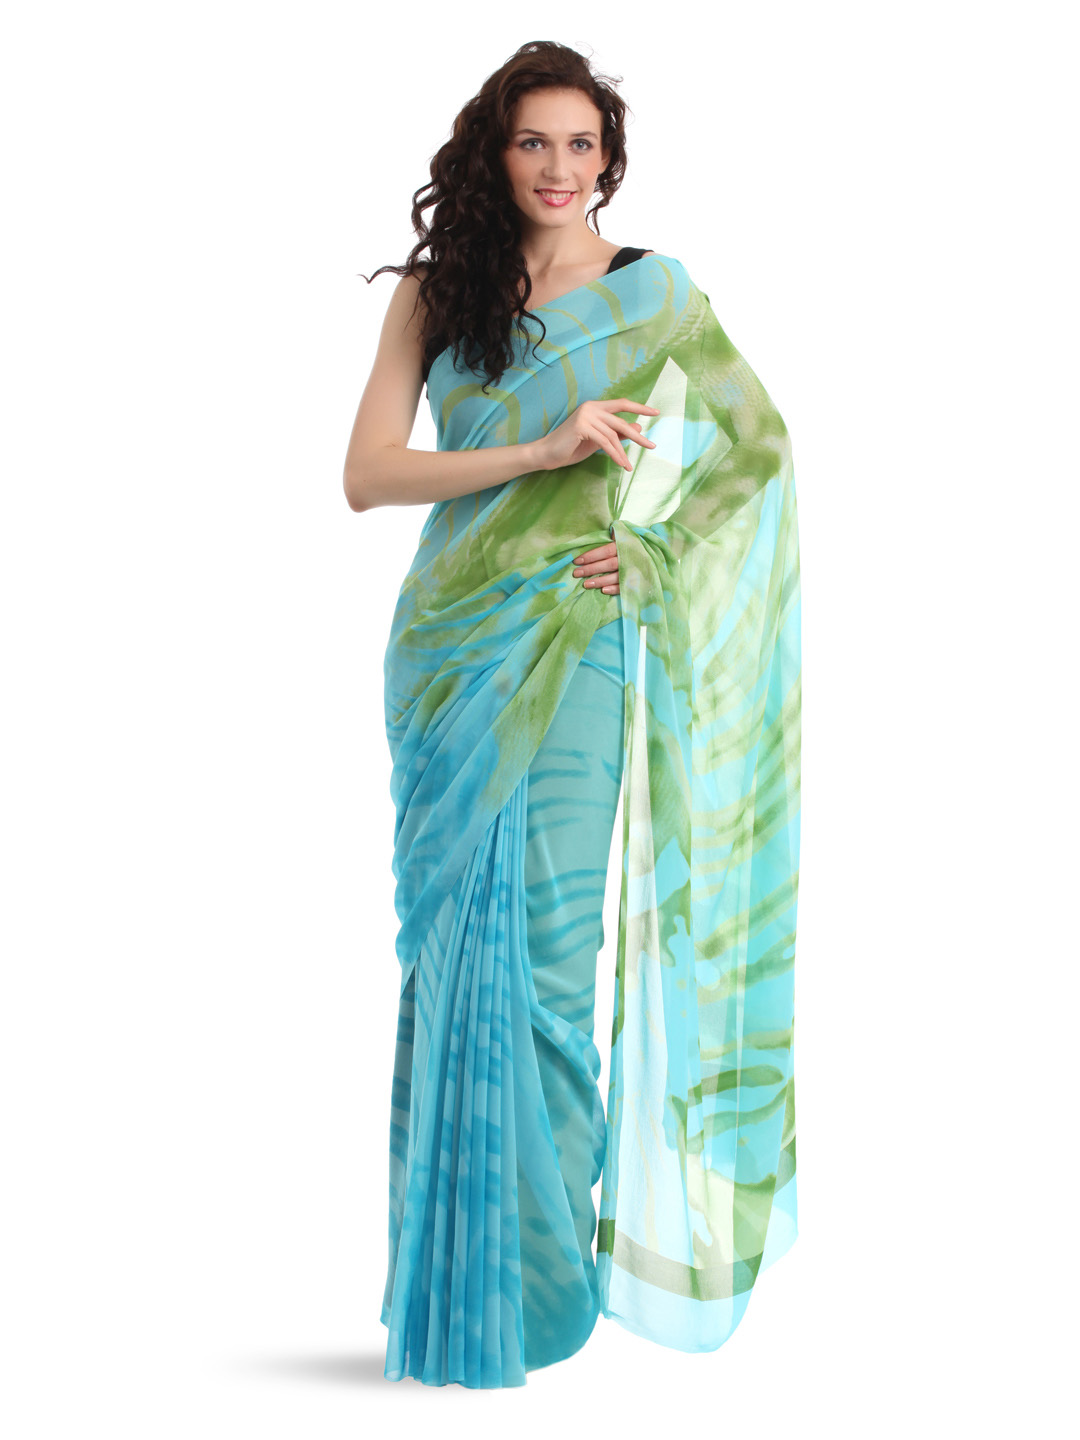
Satya Paul Blue Saree
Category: Free Items / Free Gifts / Free Gifts
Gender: Women
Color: Blue
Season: Summer 2012
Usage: Ethnic